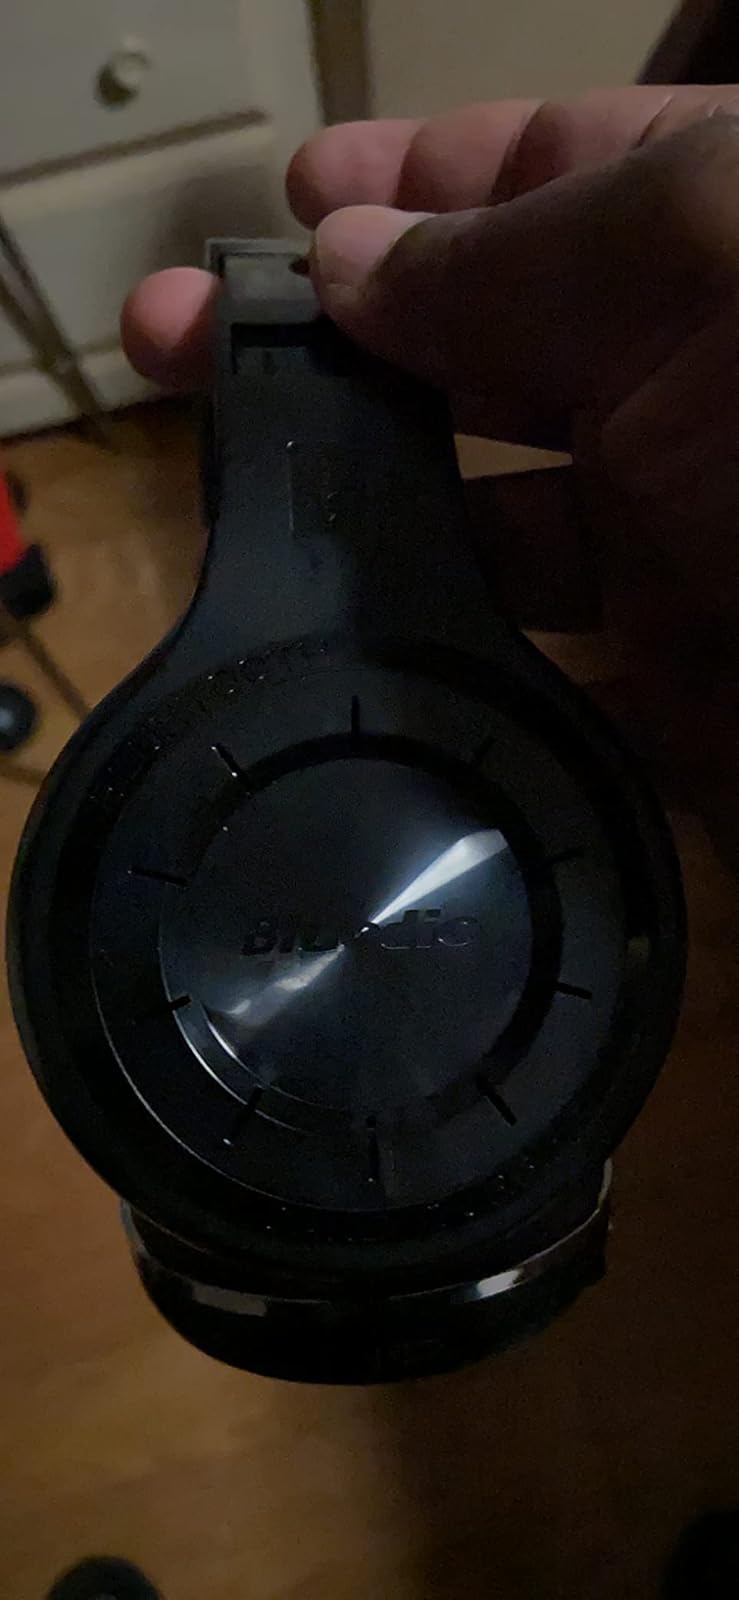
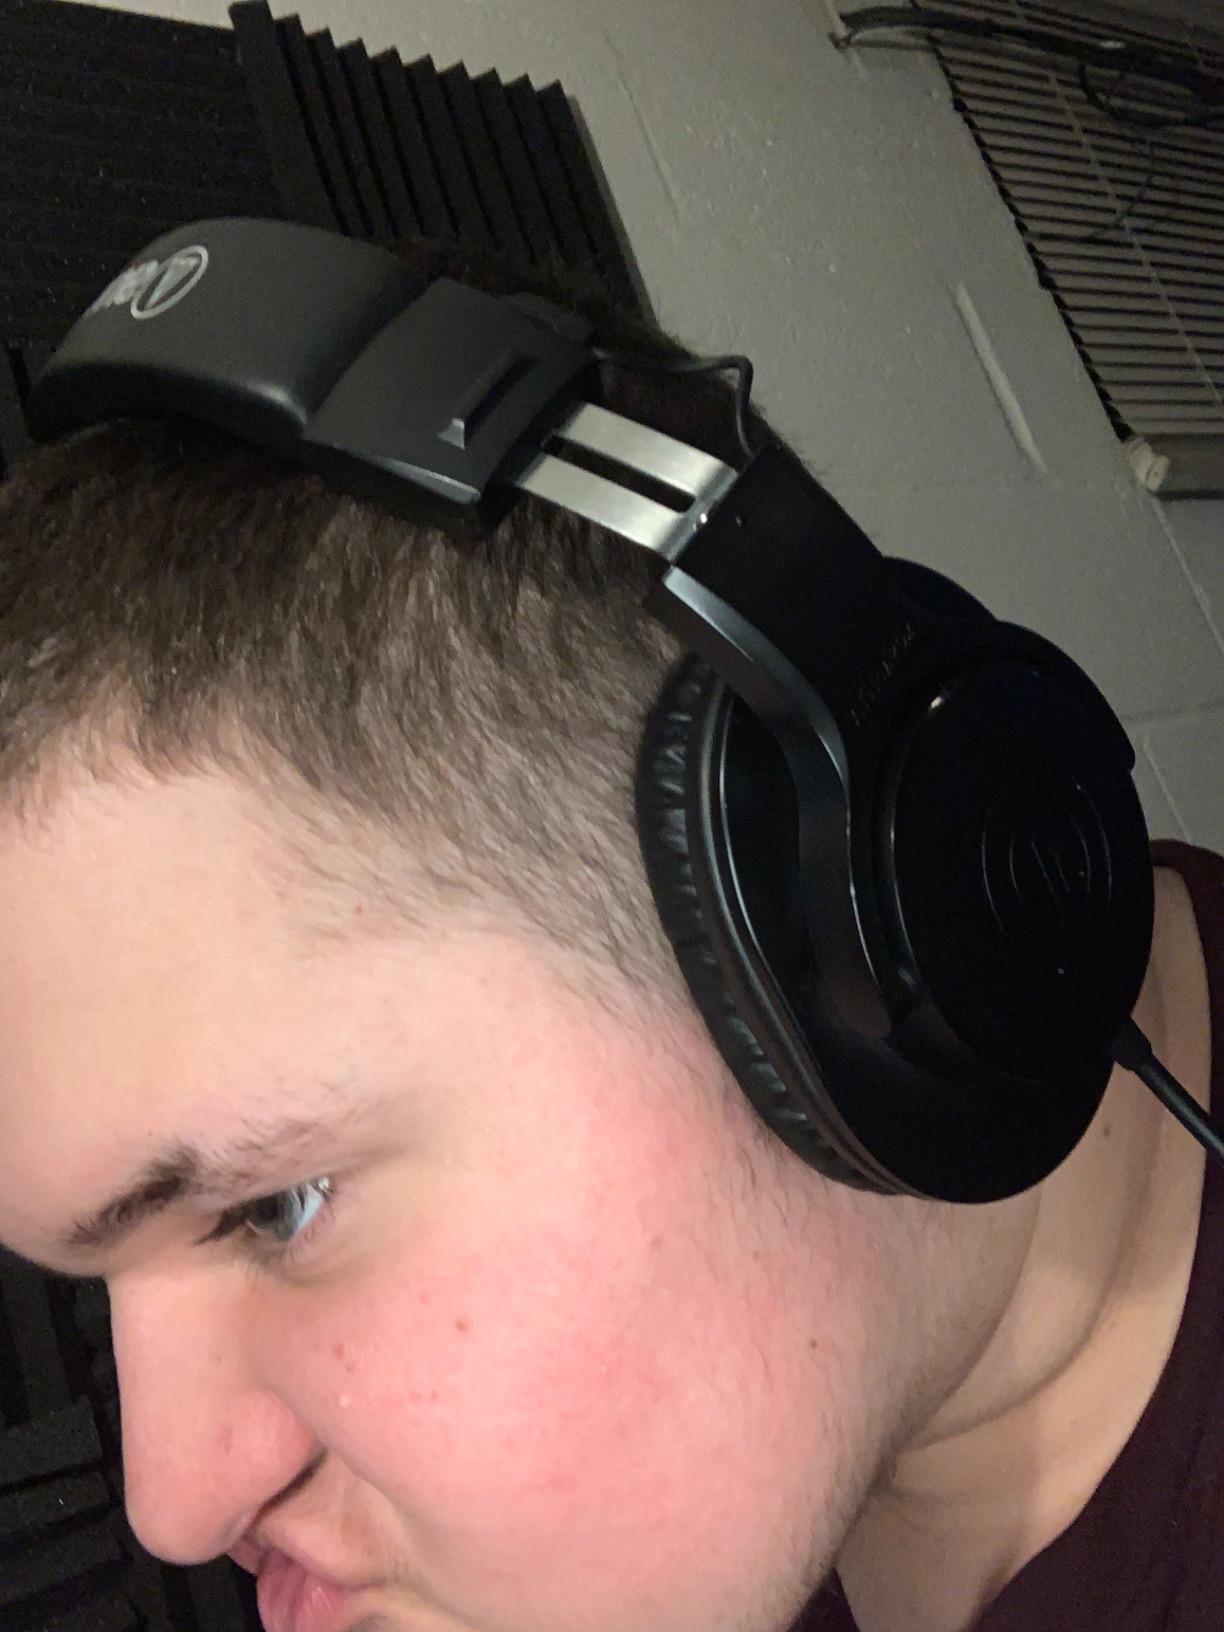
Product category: headphones
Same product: no